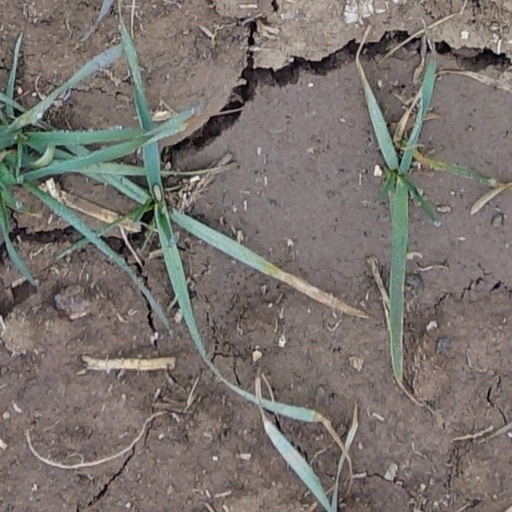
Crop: wheat